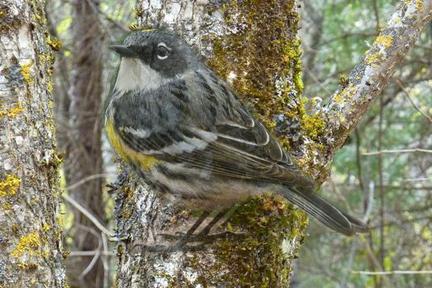
Bird species: Myrtle_Warbler
Bird type: landbird
Background: land